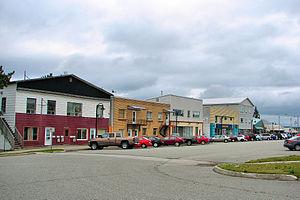
Macamic est une municipalité québécoise située dans la municipalité régionale de comté d'Abitibi-Ouest et dans la région administrative de l'Abitibi-Témiscamingue.